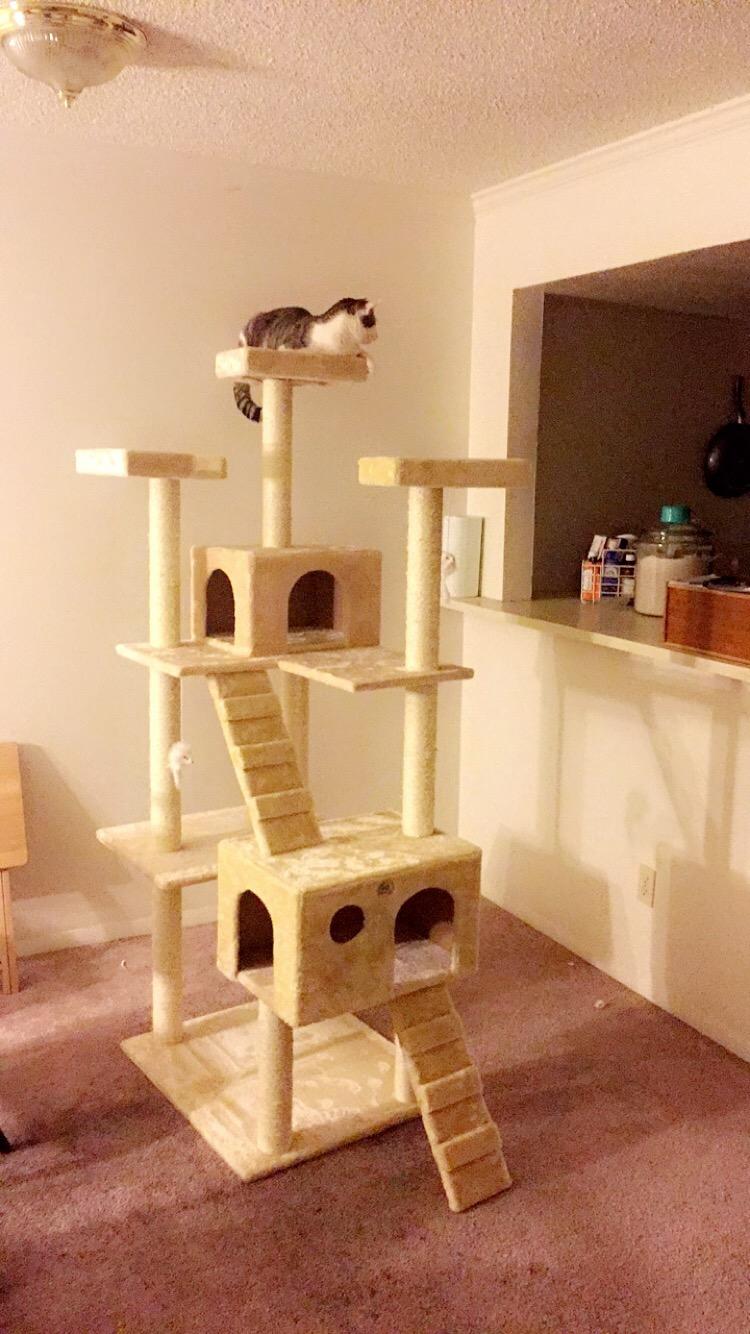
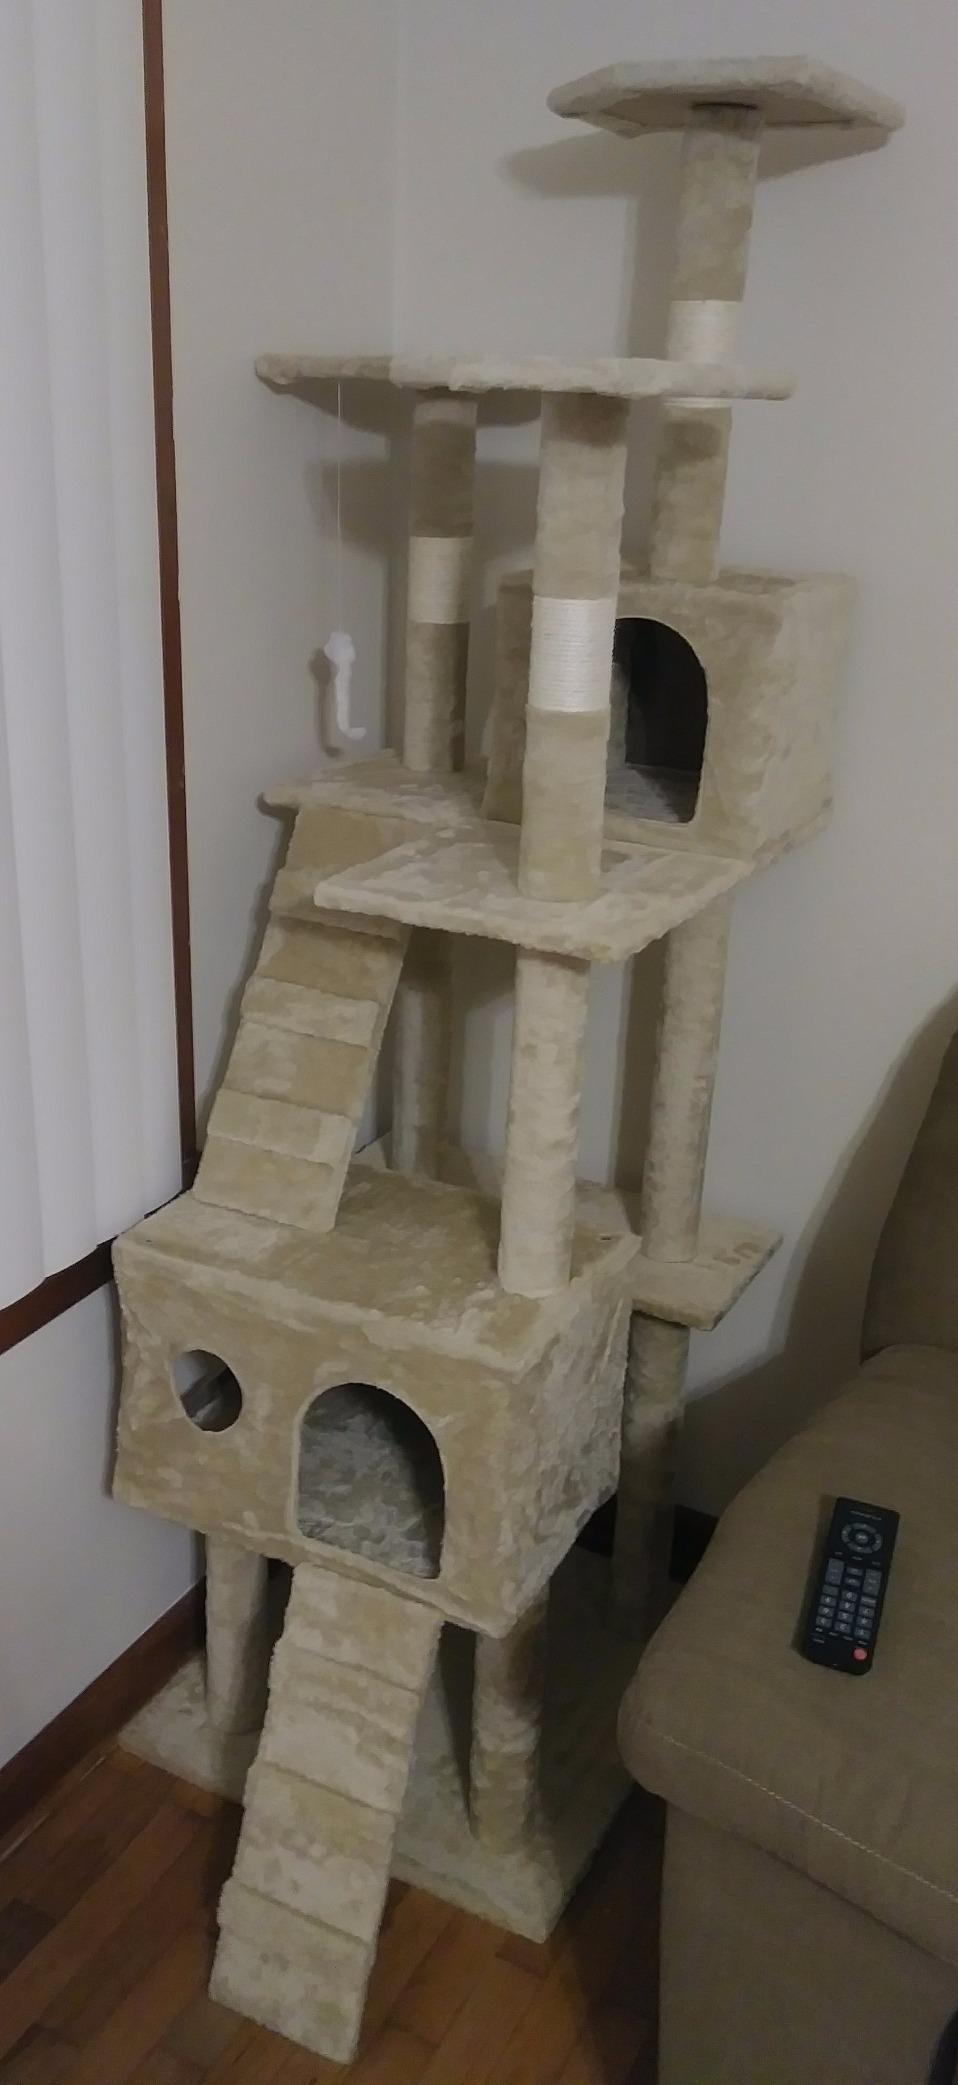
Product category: items_cat tree
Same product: yes